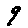
Label: 9